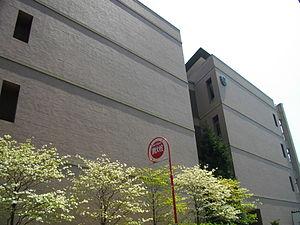
Chiyoda est un des 23 arrondissements spéciaux de Tokyo, créés le 15 mars 1947 pour réorganiser l'ancienne municipalité dissoute. L'arrondissement est parfois surnommée premier arrondissement de Tokyo par certains Japonais. L'arrondissement se situe dans l'hypercentre de Tokyo, autour du palais impérial, il renferme la plupart des hauts lieux de la politique japonaise : le Parlement, la résidence du Premier ministre, la cour suprême, ainsi que de nombreux ministères et bâtiments administratifs. Le sanctuaire de Yasukuni destiné à rendre hommage à quiconque « ayant donné sa vie au nom de l'empereur du Japon » se trouve également sur son territoire. Par ailleurs, il comprend de nombreux sièges sociaux et de banques. Il y a également du côté ouest du palais des quartiers résidentiels de prestige, notamment Bancho, Kudanminami, Kudankita ou bien Kojimachi. De nombreux hôtels de luxe sont sur l'arrondissement : l'Hôtel impérial, The Peninsula Tokyo, Hoshinoya Tokyo, Shangri-la Tokyo, Tokyo Station Hotel, Palace Hotel, Four Seasons Hotel Tokyo.